Rani Rashmoni

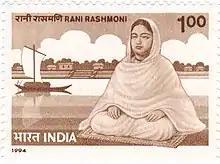
Rani Rashmoni on a 1994 stamp of India

After inheriting property from her husband, she managed to endear herself to the people through her management skills of the estate and her many charitable works in the city. She was well loved and revered by the people and proved herself to be worthy of the title, "Rani".